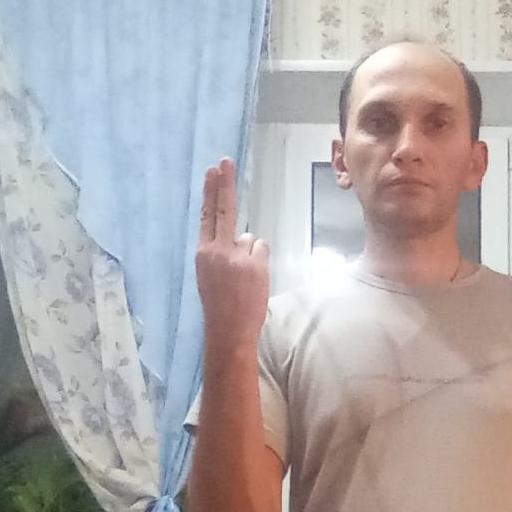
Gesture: two_up_inverted